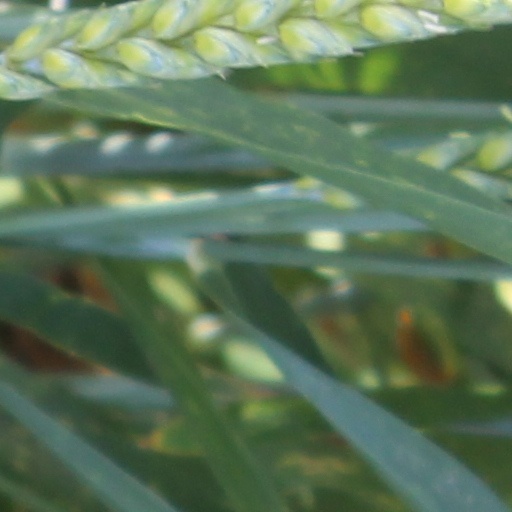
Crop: wheat